Deutschland-class battleship

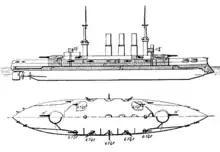
The ship had a large ram bow, three tall smoke stacks, and two large masts. The sides of the hull carried armor across a wide section of it.

The -class ships were long at the waterline and overall. They had a beam of and a draft of forward. The ships were designed to displace normally, and displaced up to at full load. Their hulls were built with transverse and longitudinal steel frames, to which steel hull plates were riveted. The hull was divided into twelve watertight compartments, although had thirteen compartments. Their hulls included a double bottom that ran for 84 percent of the length of the ship.